St John's Church, Gamrie

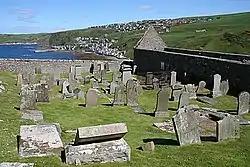
The church in 2013, looking northeast

St John's Church is a ruined church and kirkyard in the parish of Gamrie, Aberdeenshire, Scotland. The church, dedicated to St John the Evangelist, was founded in the 11th century. The existing ruins date from the 16th and 17th centuries. The church was known as the "Kirk of Sculls", from the three Danish skulls taken from the Battle of the Bloody Pits in 1004 AD and displayed in the church until the 19th century. Historic Environment Scotland established the site as a scheduled monument in 1993.